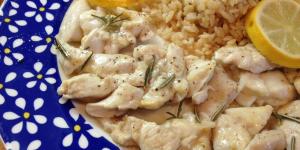
pollo marinado al limon